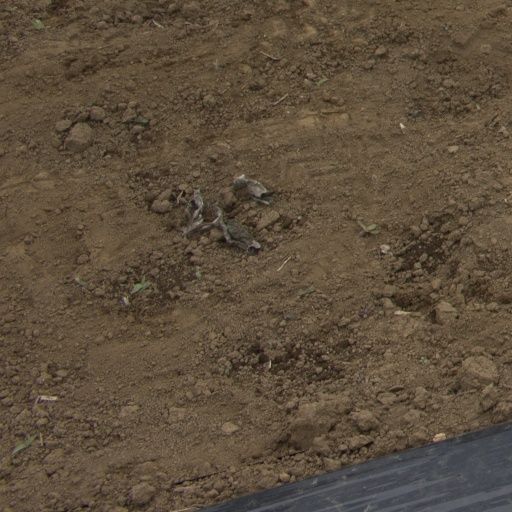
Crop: Jerusalem artichoke